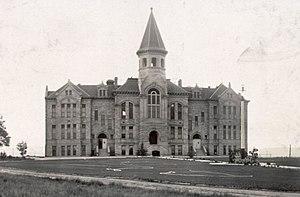
Grace Raymond Hebard est une historienne américaine, originaire du Wyoming. Elle est également connue comme suffragette, femme de lettres prolifique, avocate, économiste et enseignante au sein de l'Université du Wyoming. Pendant des années, elle a parcouru les montagnes et hautes plaines de l'État à la recherche des premiers récits traitant des femmes pionnières de la région.